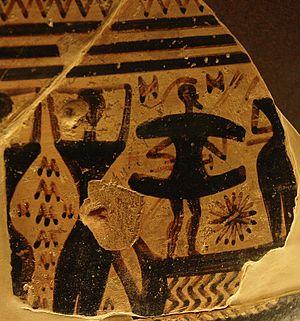
Défilé funèbre et pleureuses, fragment d'un cratère, v. 750–725 av. J.-C., découvert au cimetière du Dipylon à Athènes.
L’aspis est une arme défensive utilisée dans cette région durant l'Antiquité par l'infanterie et la cavalerie. Il connaît de nombreuses évolutions de matériau, de forme et de moyen de préhension, s'adaptant aux nouvelles armes offensives ayant un meilleur pouvoir de pénétration, aux techniques de fabrication et aux divers types de formations de combat pratiquées par les combattants.